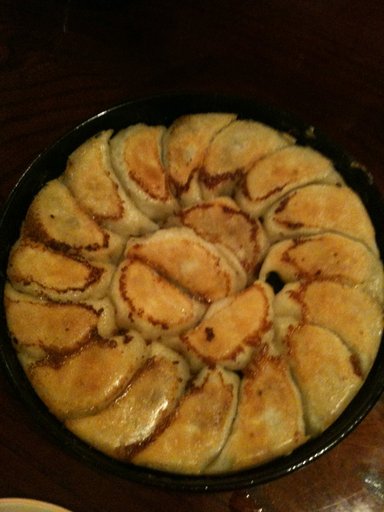
Label: gyoza